Conny Helder

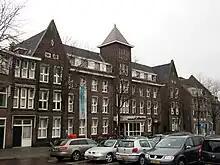
It was decided under Helder's leadership to demolish the main building of Huize St. Catharina in Bergen op Zoom to make room for a new development.

Helder started serving as director of tanteLouise, an elderly care provider active in Bergen op Zoom, Steenbergen, and Woensdrecht, in June 2017. Back then, the organization employed 1,800 people and took care of approximately 4,000 elderly people, including 1,100 in its approximately fifteen nursing homes. She wanted to improve the healthcare chain and to sign more longer-term agreements with health insurance companies and municipalities. The following year, one of its nursing homes in Steenbergen started experimenting with augmented reality glasses for medical diagnoses by remote specialists. Her tenure also saw the closing of some facilities, mostly older and smaller retirement homes, and the construction and renovation of others. To enable these changes, a temporary facility with close to 100 units was opened in 2019 on the grounds of mental institution Vrederust in Halsteren. Plans to tear down most of Huize St. Catharina in Bergen op Zoom in order to build a new facility faced some resistance due to the perceived historical value of the complex from 1929. However, the municipality decided against listing it as a heritage site, paving the way for its demolition. Helder became chair of the board of directors of the West-Brabant Care Innovation Center (CIC), a cooperation between local healthcare providers to promote innovations, in 2019. A few months before, a new nursing home of tanteLouise for dementia patients called Hof van Nassau had opened in Steenbergen, featuring several technological innovations such as GPS trackers to allow inhabitants to roam around more freely. It drew attention from the BBC, CCTV, and a delegation from Tsinghua University, and Helder joined Minister of Health, Welfare and Sport Hugo de Jonge on a working visit to China.